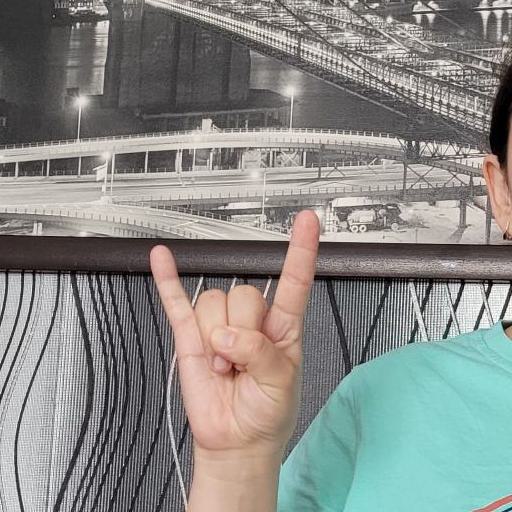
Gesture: rock